Continuation War

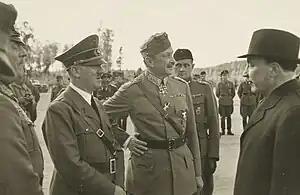
Keitel (left), Hitler, Mannerheim and Ryti meeting at Immola Airfield on 4 June 1942. Hitler made a surprise visit in honour of Mannerheim's 75th birthday and to discuss plans.

Unconventional warfare was fought in both the Finnish and Soviet wildernesses. Finnish long-range reconnaissance patrols, organised both by the Intelligence Division's Detached Battalion 4 and by local units, patrolled behind Soviet lines. Soviet partisans, both resistance fighters and regular long-range patrol detachments, conducted a number of operations in Finland and in Eastern Karelia from 1941 to 1944. In summer 1942, the USSR formed the 1st Partisan Brigade. The unit was 'partisan' in name only, as it was essentially 600 men and women on long-range patrol intended to disrupt Finnish operations. The 1st Partisan Brigade was able to infiltrate beyond Finnish patrol lines, but was intercepted, and rendered ineffective, in August 1942 at Lake Segozero. Irregular partisans distributed propaganda newspapers, such as Finnish translations of the official Communist Party paper "Pravda". Notable Soviet politician Yuri Andropov took part in these partisan guerrilla actions. Finnish sources state that, although Soviet partisan activity in East Karelia disrupted Finnish military supply and communication assets, almost two thirds of the attacks targeted civilians, killing 200 and injuring 50, including children and elderly.